JKMM Architects

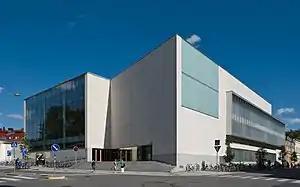
Turku Main Library, new building (2007)

JKMM Architects is a Finnish architectural firm. Asmo Jaaksi, Teemu Kurkela, Samuli Miettinen and Juha Mäki-Jyllilä established JKMM Architects in 1998. They started their studies in the middle of eighties. From the beginning, architectural innovation has been the driving force of their work. Studio's design approach reflects Scandinavian values and aesthetics. Their goal is to make architecture with exceptional architectural and technical quality. Over the years JKMM has grown and it employs over 80 professionals (May 2018). They operate actively in various areas and scales of architecture designing buildings, interiors, furniture, urban environments as well as renovations.